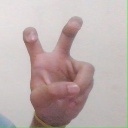
अक्षर: ई